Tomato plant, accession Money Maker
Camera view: vertical (180 deg); turntable rotation: 120 degrees
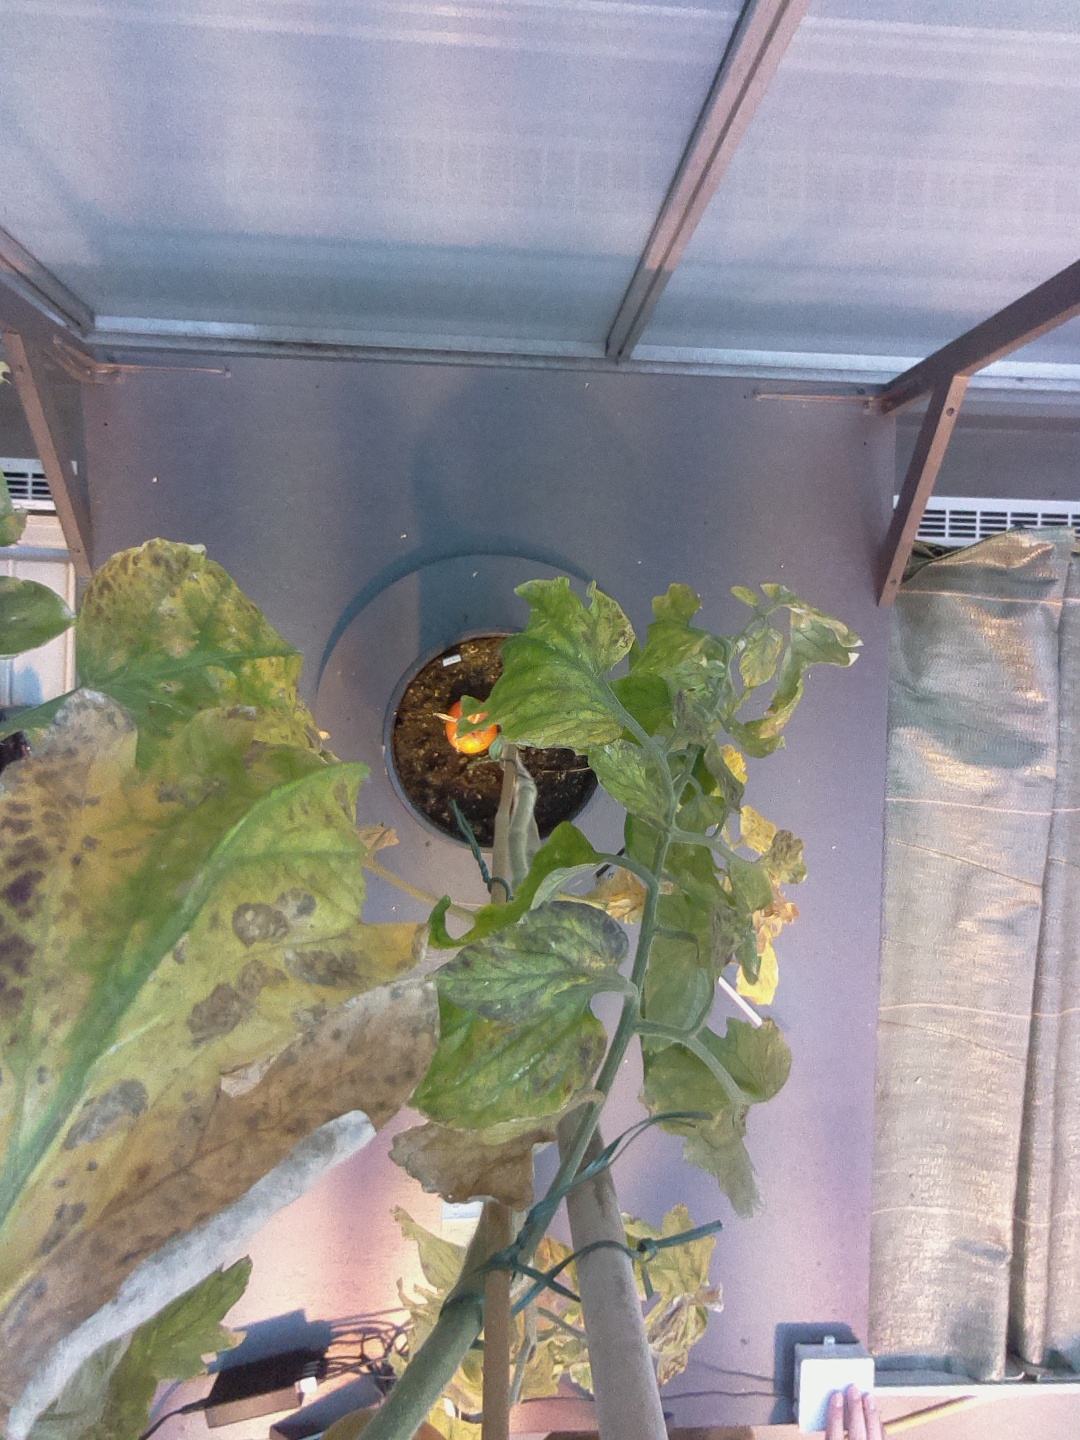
BBCH growth stage 82: 20%-30% of fruits show typical fully ripe color